Cycling at the 2023 European Youth Summer Olympic Festival

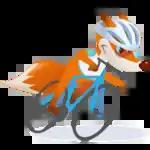
Road cycling logo

Cycling at the 2023 European Youth Summer Olympic Festival held in Maribor, Slovenia, from 25 to 27 July 2023.